New Älvsborg

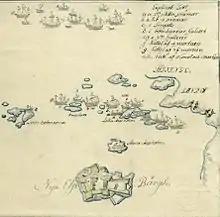
Map depicting the Danish-Norwegian positions during the siege of Nya Älvsborg, July 1719.

During the final few years of the Great Northern War, Charles XII of Sweden attempted to revive his flagging fortunes by mounting repeated invasions of Norway from Bohuslän. In order to reduce the powerful Norwegian fortresses at Fredriksten and Akershus, the Swedish army required a large siege train, which could only be transported by sea, and the charismatic Norwegian captain Peter Tordenskjold thus saw an opportunity to hamper Charles's plans by harassing the Swedish naval forces based at Gothenburg, thereby making it impossible for the siege train to be brought north.